South African Reserve Bank

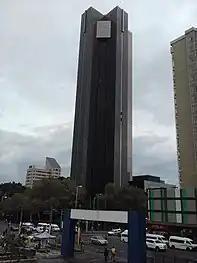
South African Reserve Bank head offices in Pretoria. The site is planned to be renovated, including the addition of a Reserve Bank museum.

SARB has a board of directors consisting of a Governor Lesetja Kganyago three Deputy Governors, and eleven Directors. The Governor, and Deputy governors are appointed for five-year terms by the President of South Africa in consultation with the Minister of Finance. Four of the directors are also appointed by the President for terms of three years. The remaining seven directors are appointed by the Shareholders of the Bank, also for a three-year term.